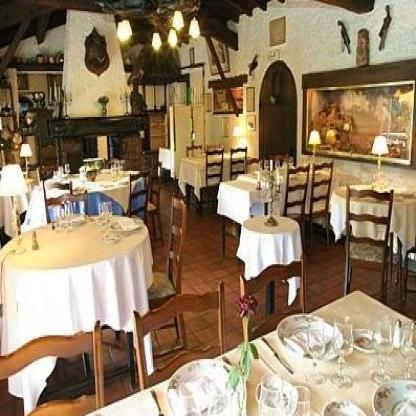
Scene: Indoor